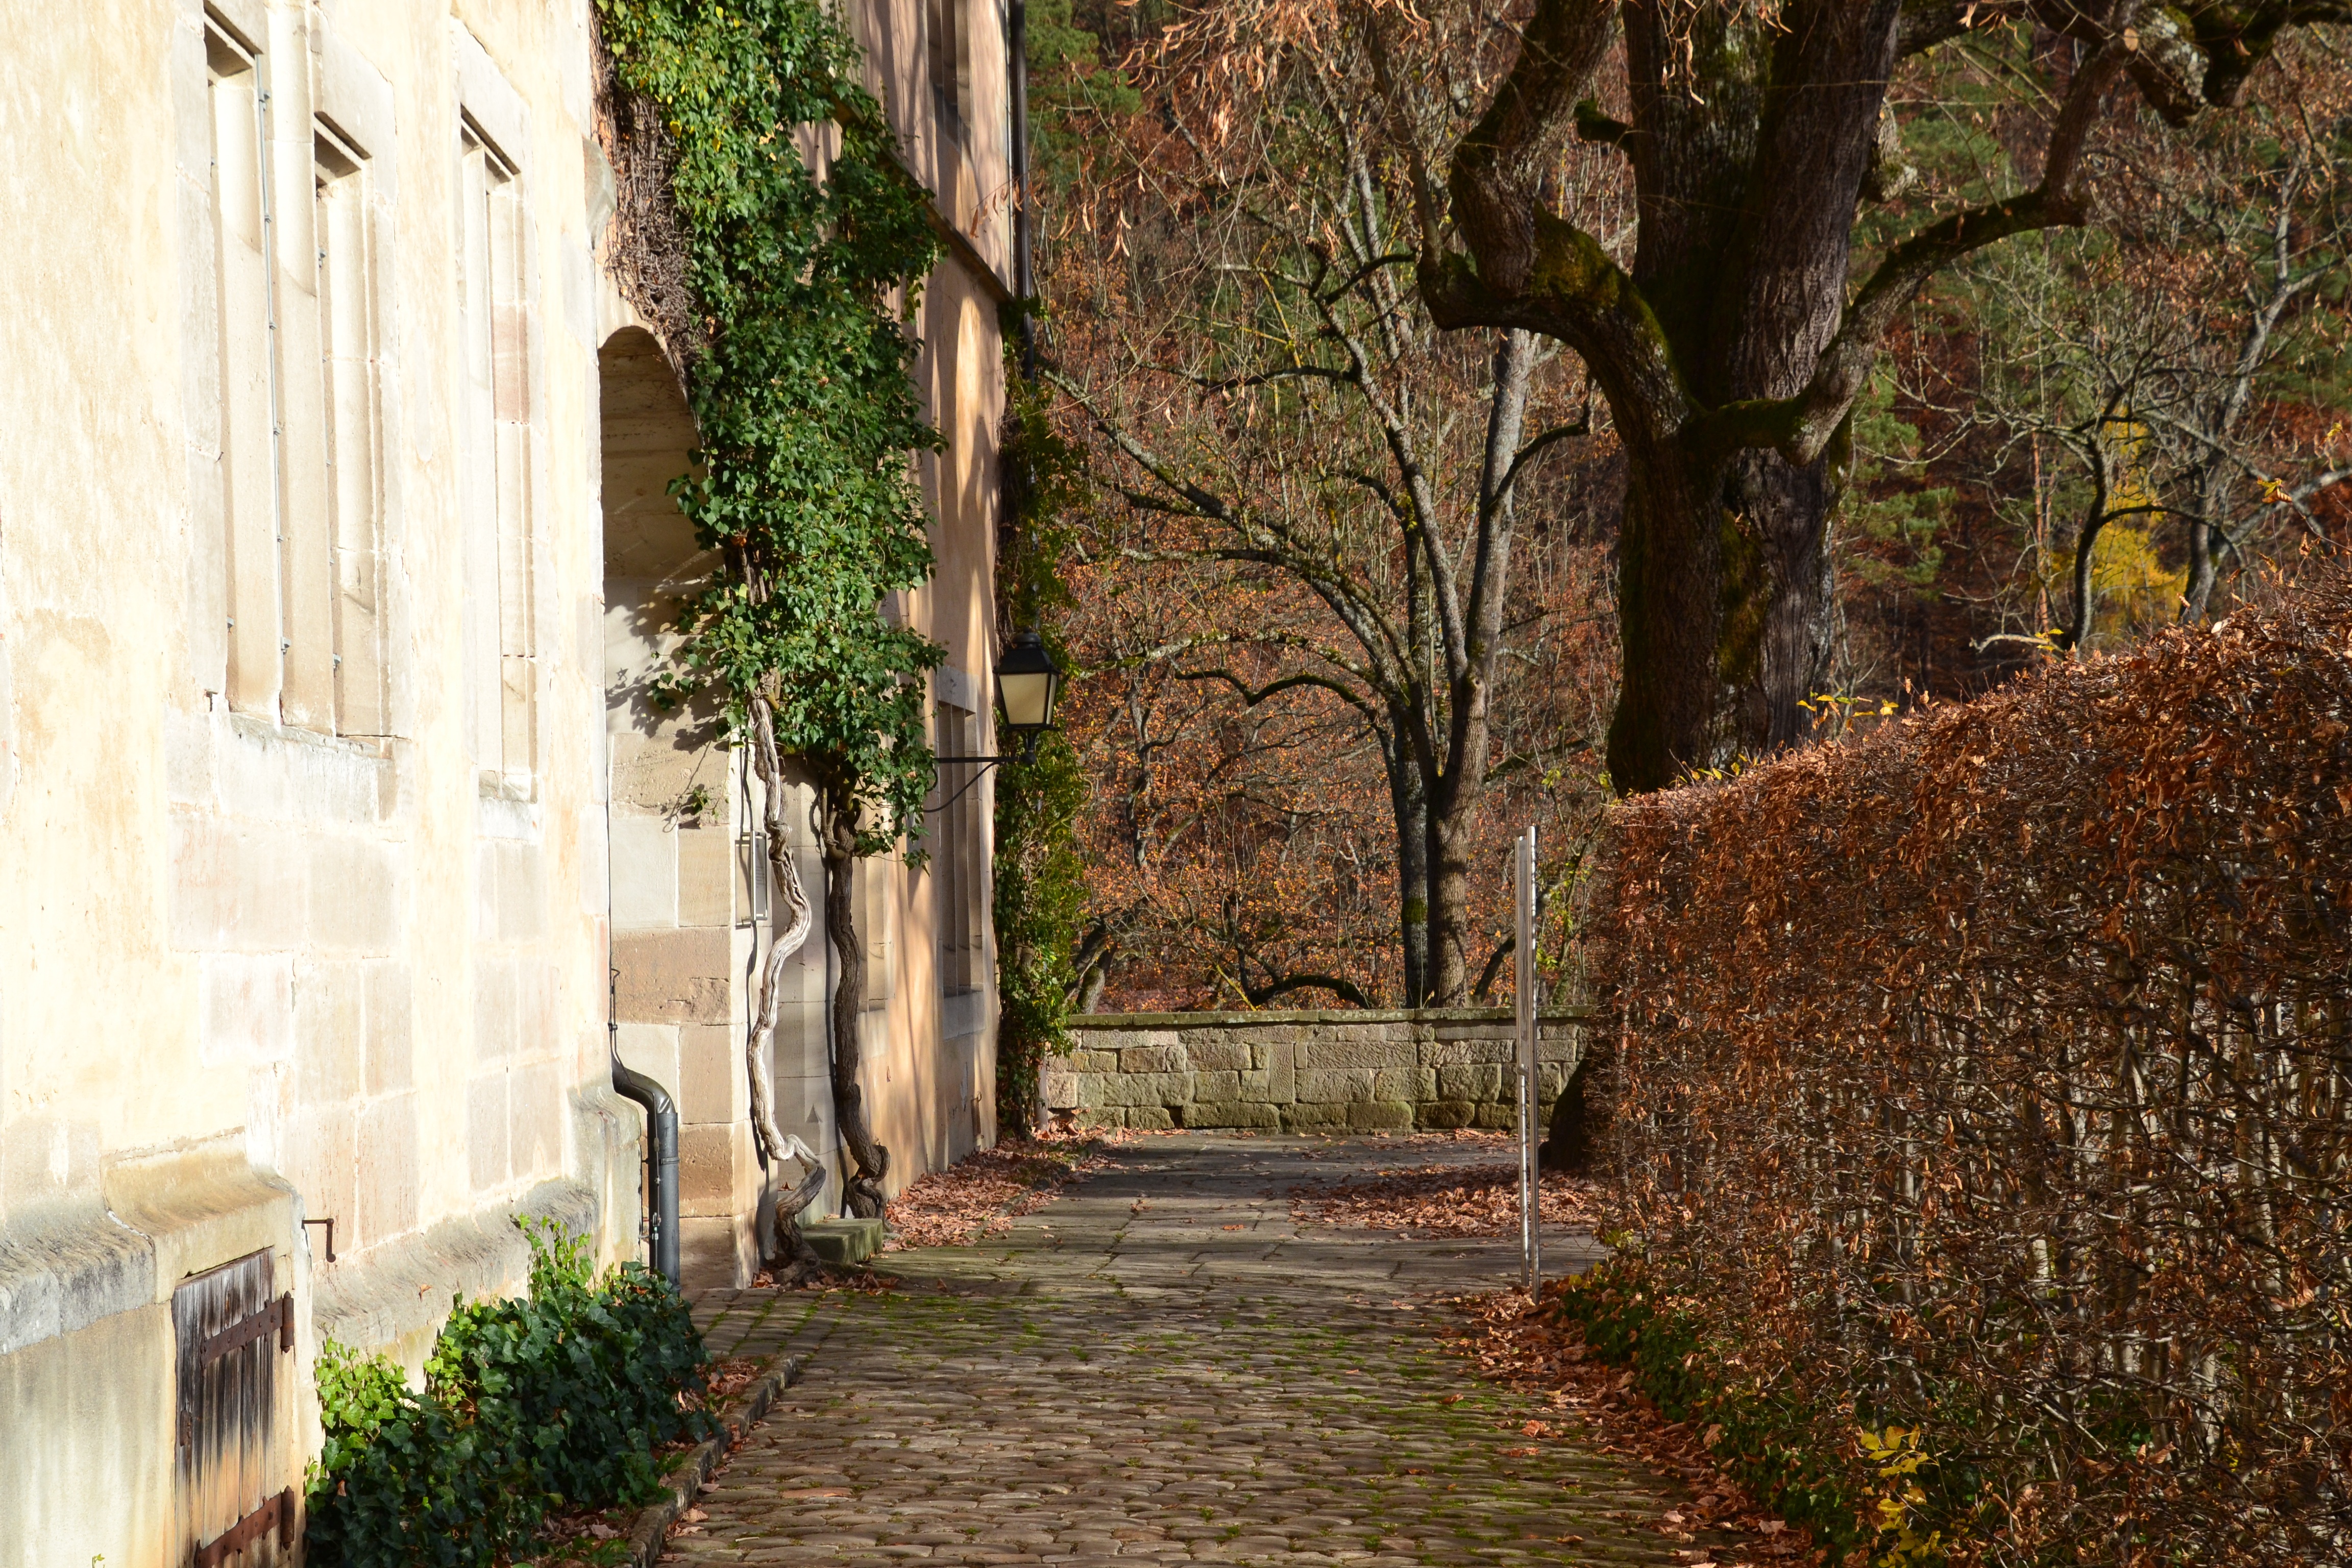
tree, fall, alley, wall, autumn, season, waterway, germany, history, bebenhausen, medieval monastery, stuttgart area